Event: Nepal Earthquake
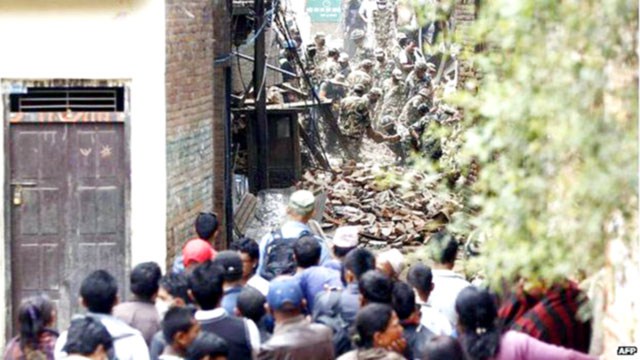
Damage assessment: damage